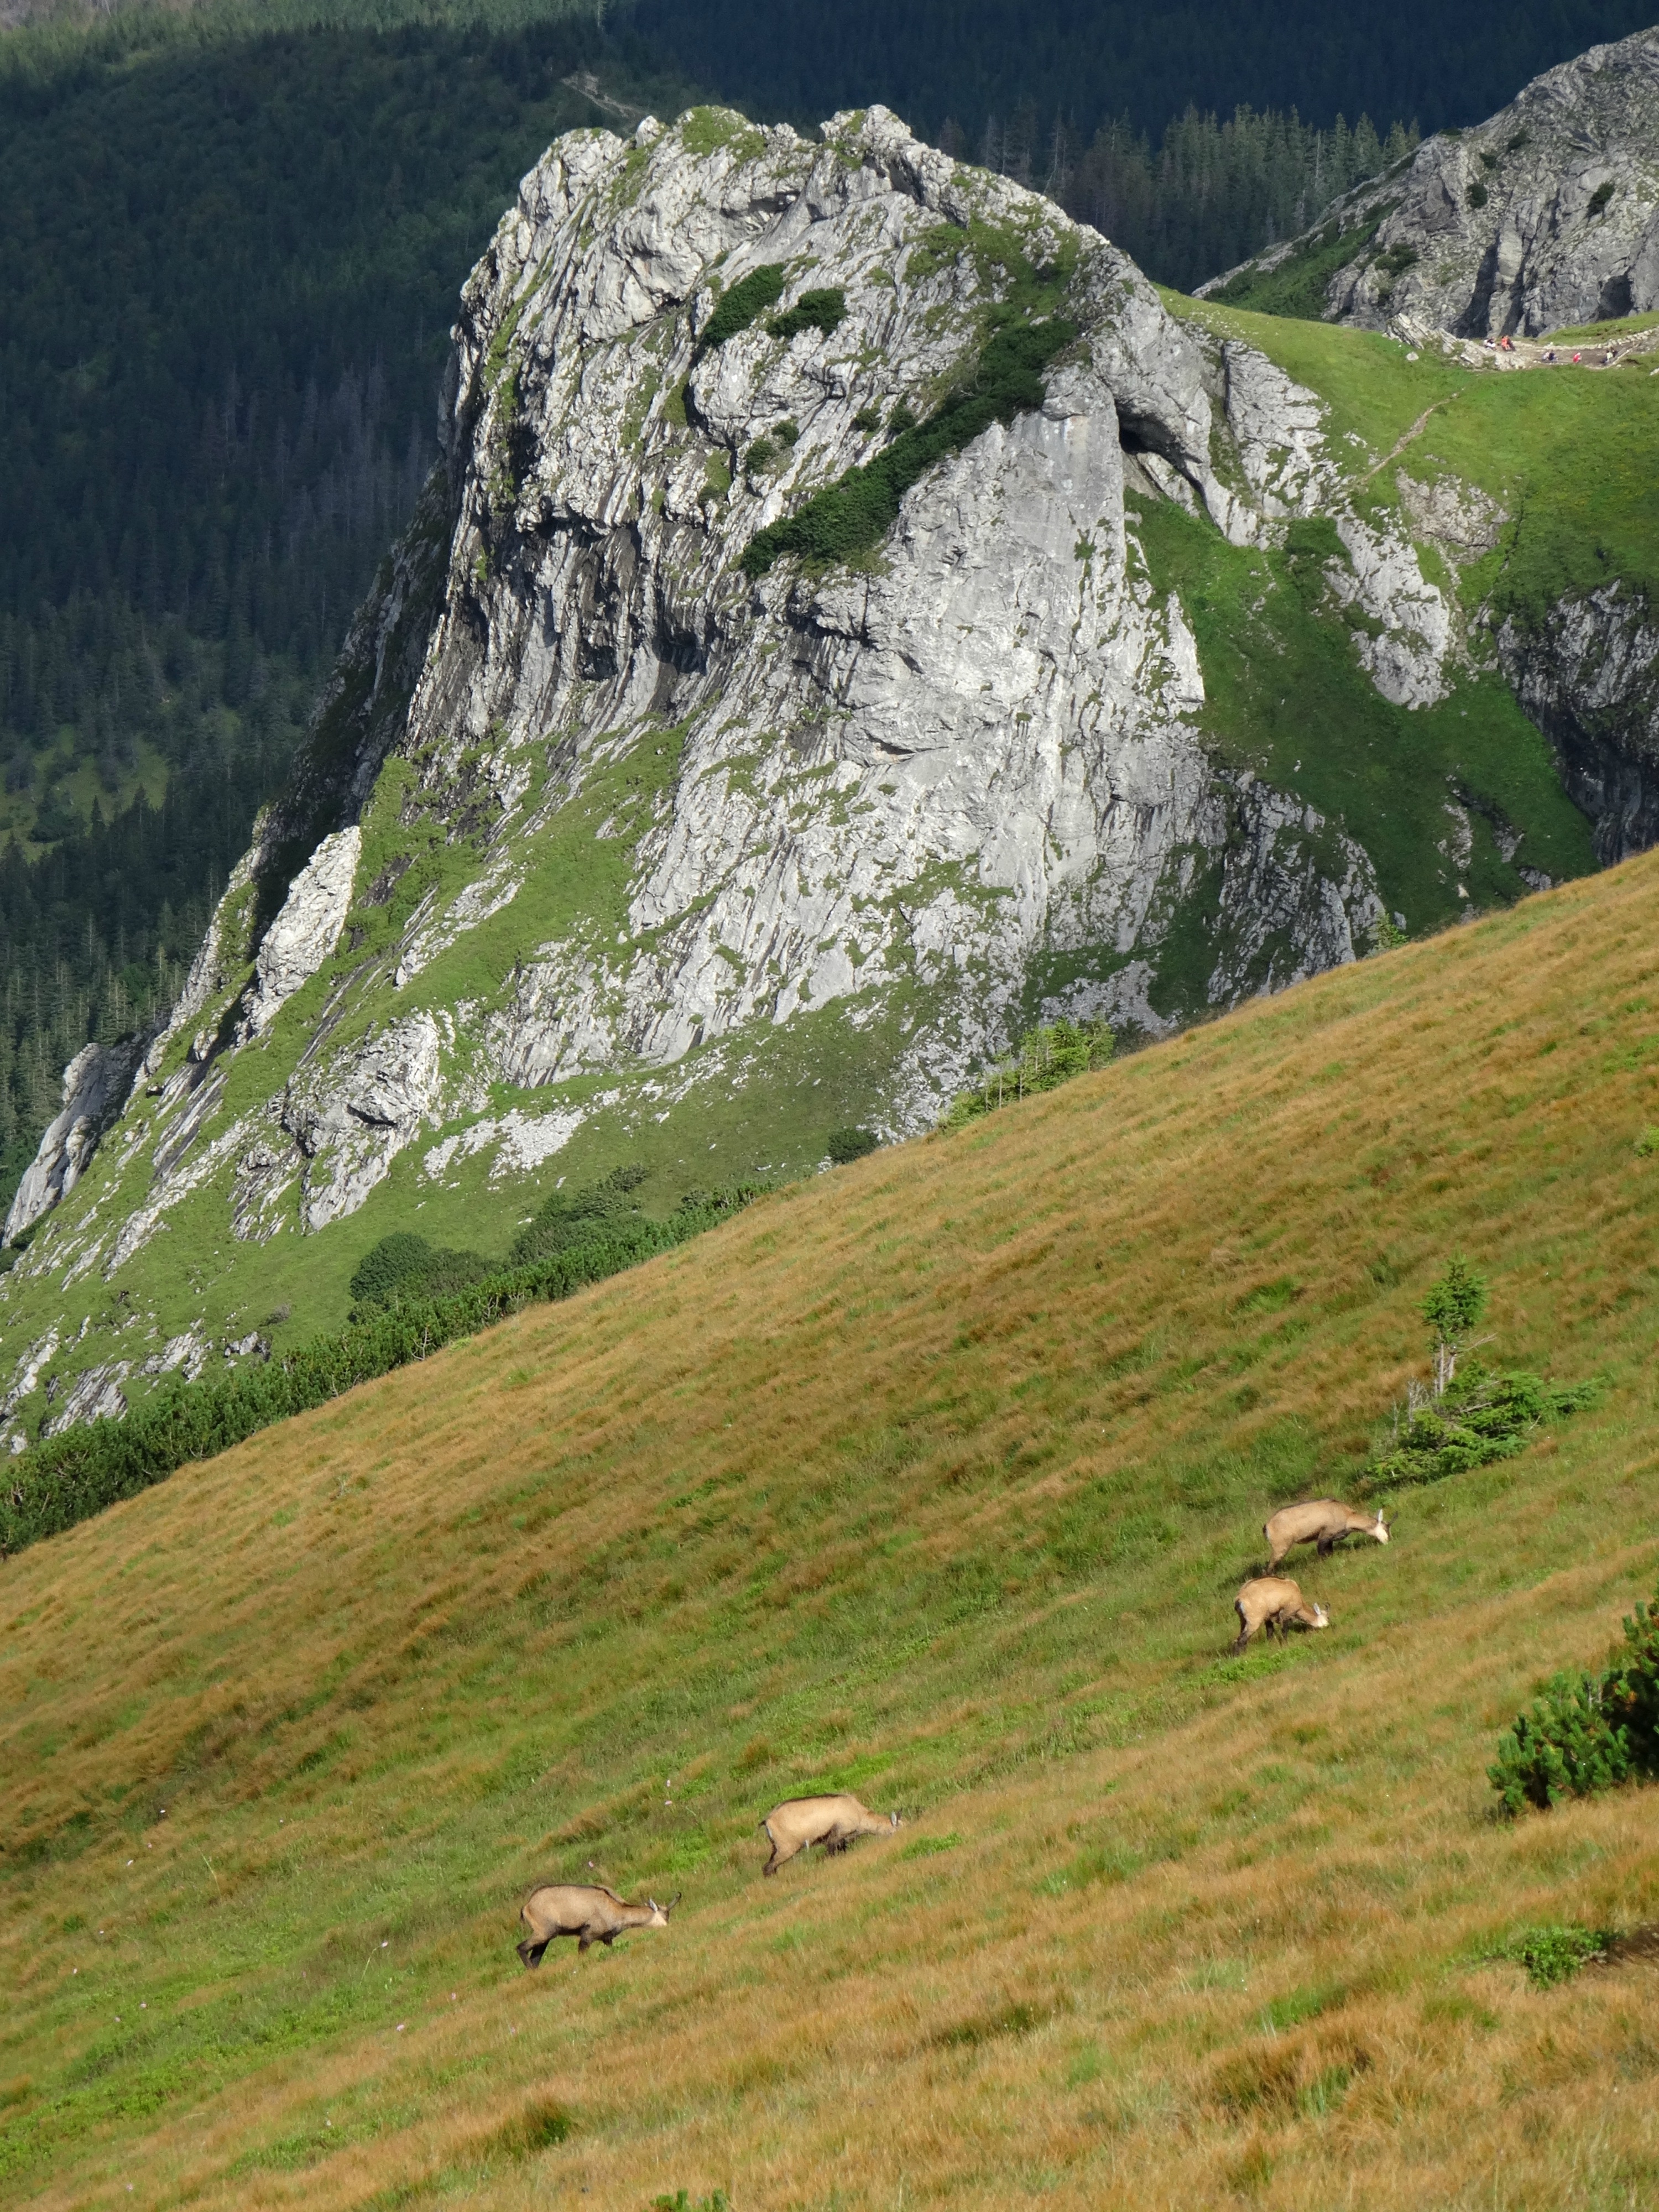
landscape, nature, wilderness, mountain, meadow, hill, lake, valley, mountain range, cliff, pasture, highland, terrain, ridge, geology, mountains, alps, grassland, badlands, plateau, fell, loch, ecosystem, tatry, moraine, landform, tarn, chamois, mountain pass, geographical feature, mountainous landforms